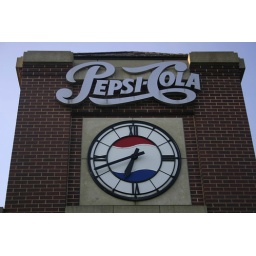
Pepsi clock tower for the area business office in Buffalo, NY - June, 2007